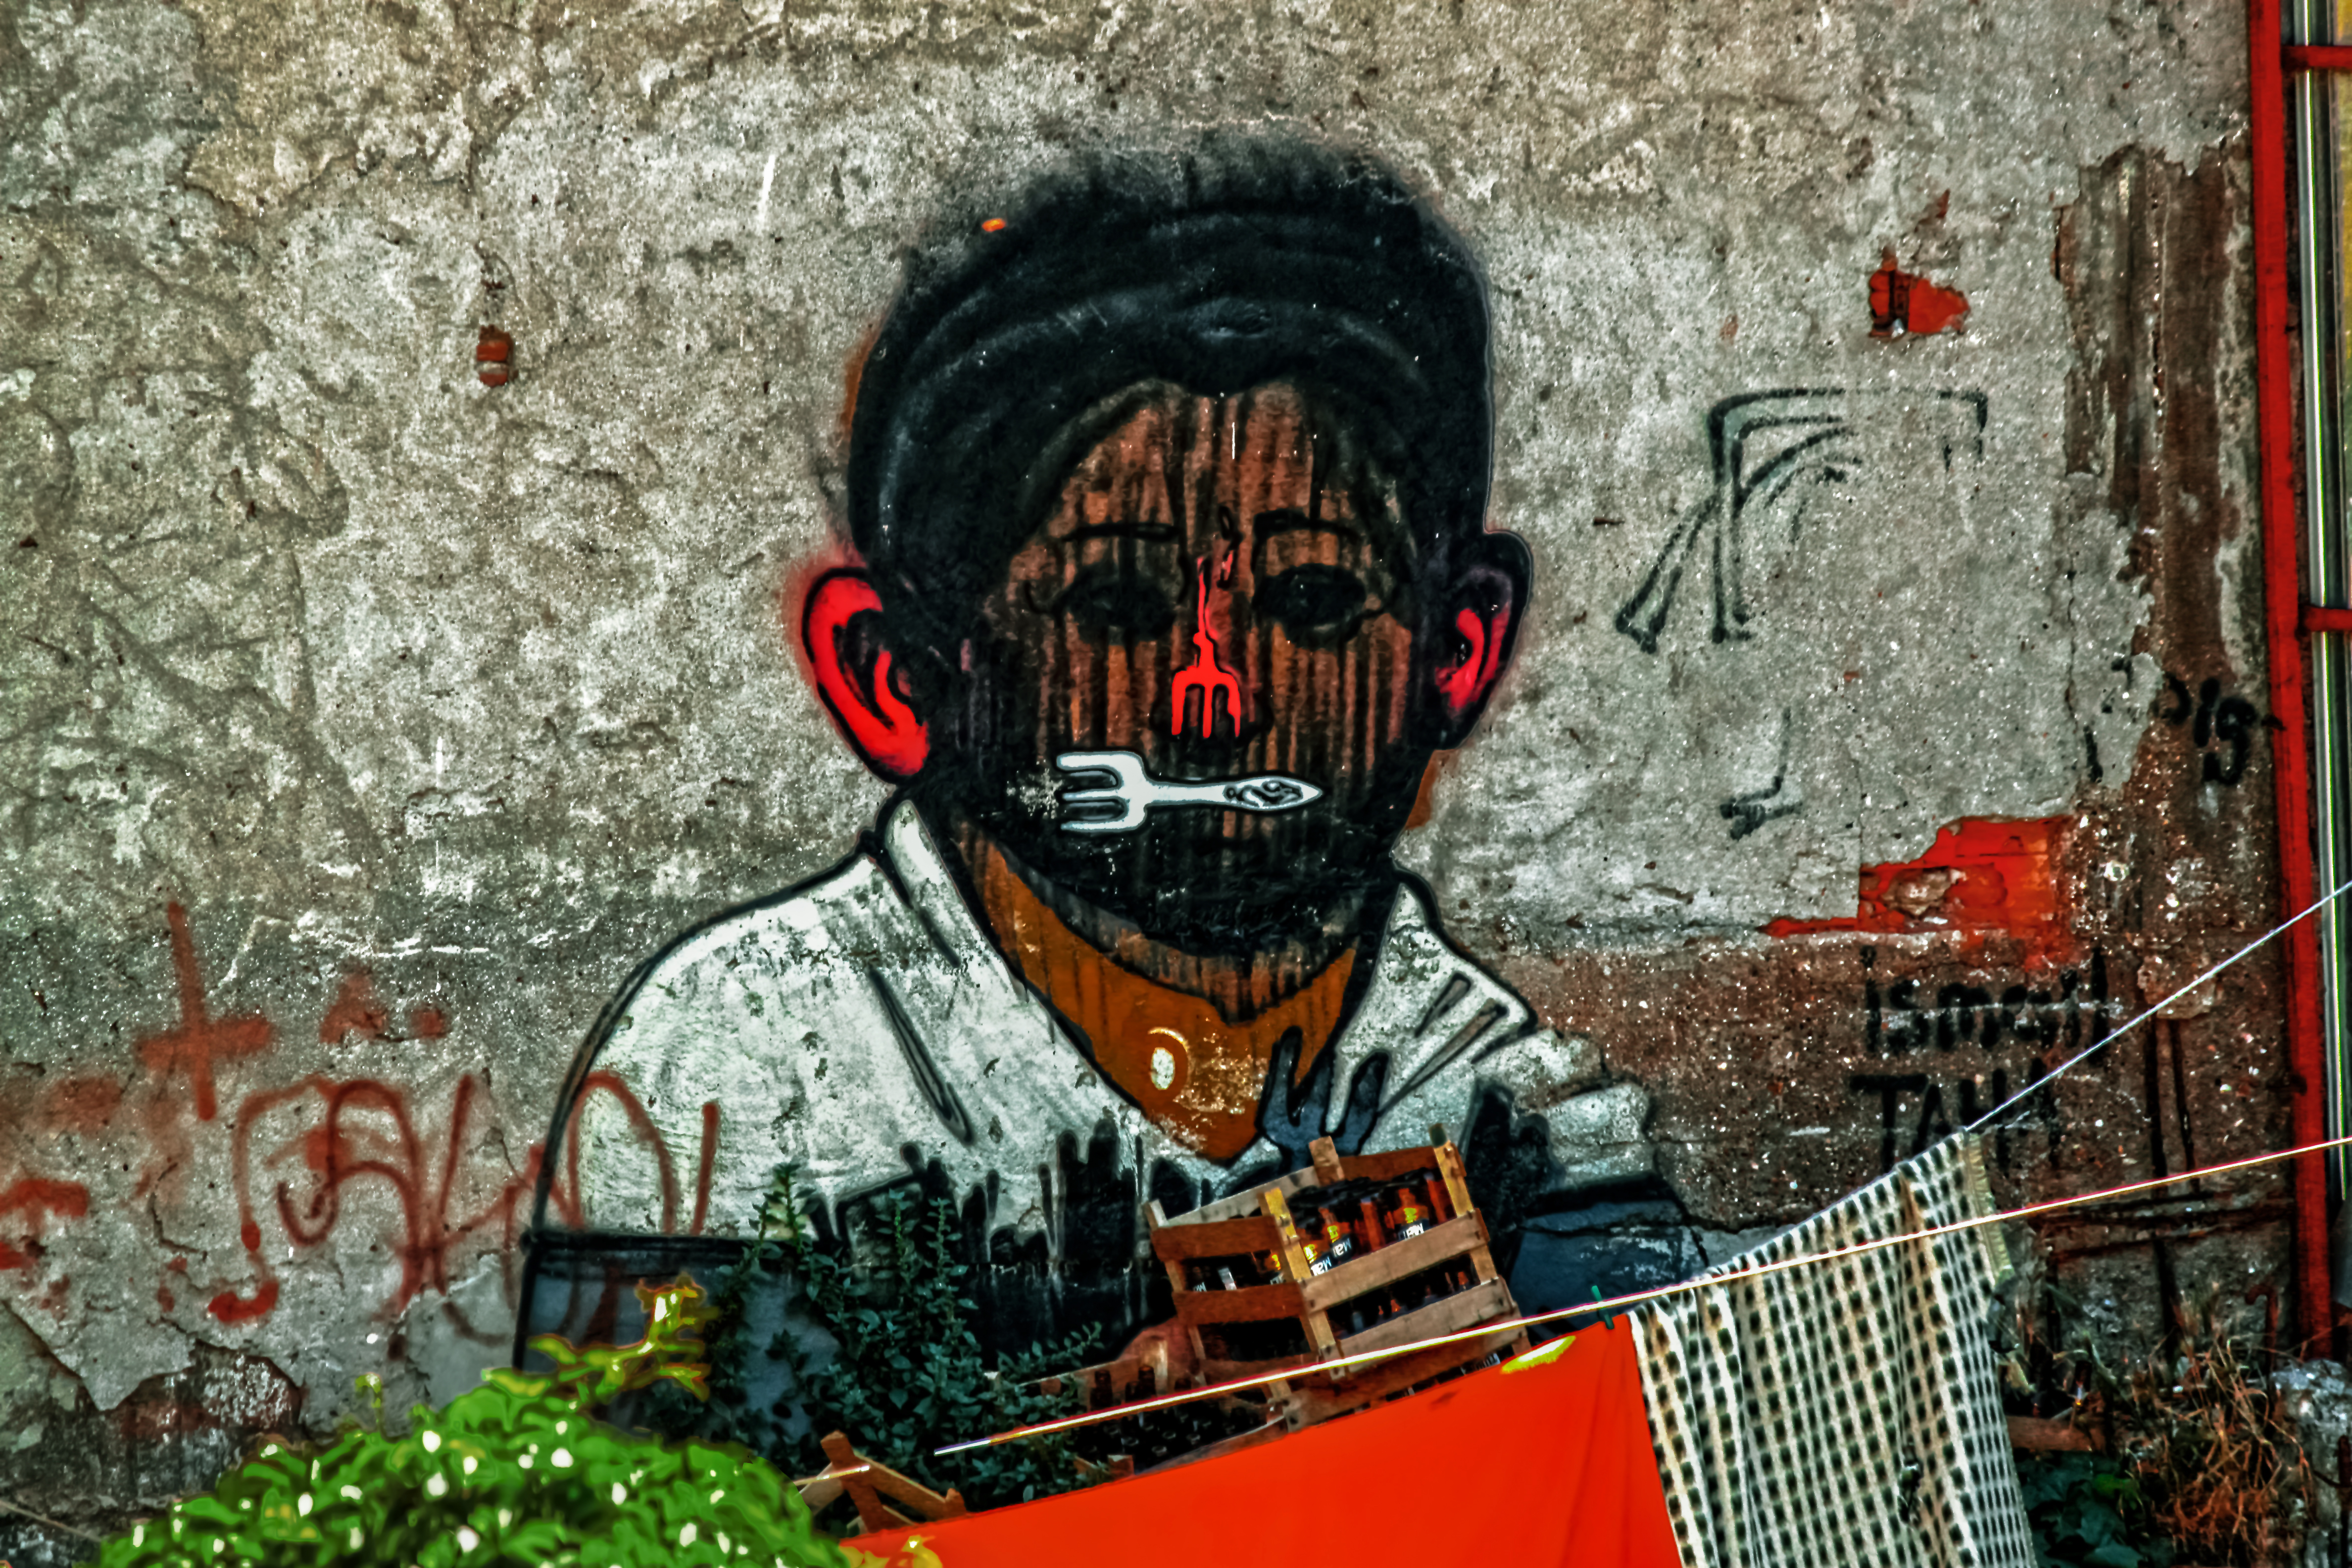
wall, graffiti, street art, art, saariysqualitypictures